Mihai Petric

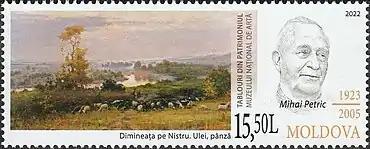
Petric and his work on a 2022 stamp of Moldova

Mihai Petric (7 March 1923 – 15 June 2005) was a Moldovan painter. He studied at the "I. Repin" National School of Fine Arts in Chişinău and at the Institute of Fine Arts in Kiev, Ukraine. He was the creator of ""Road to Codru"" (oil on canvas, 1959), ""Dniestr at Dusk"" (oil on canvas, 1980), and ""White Frost"" (oil on canvas, 1987).